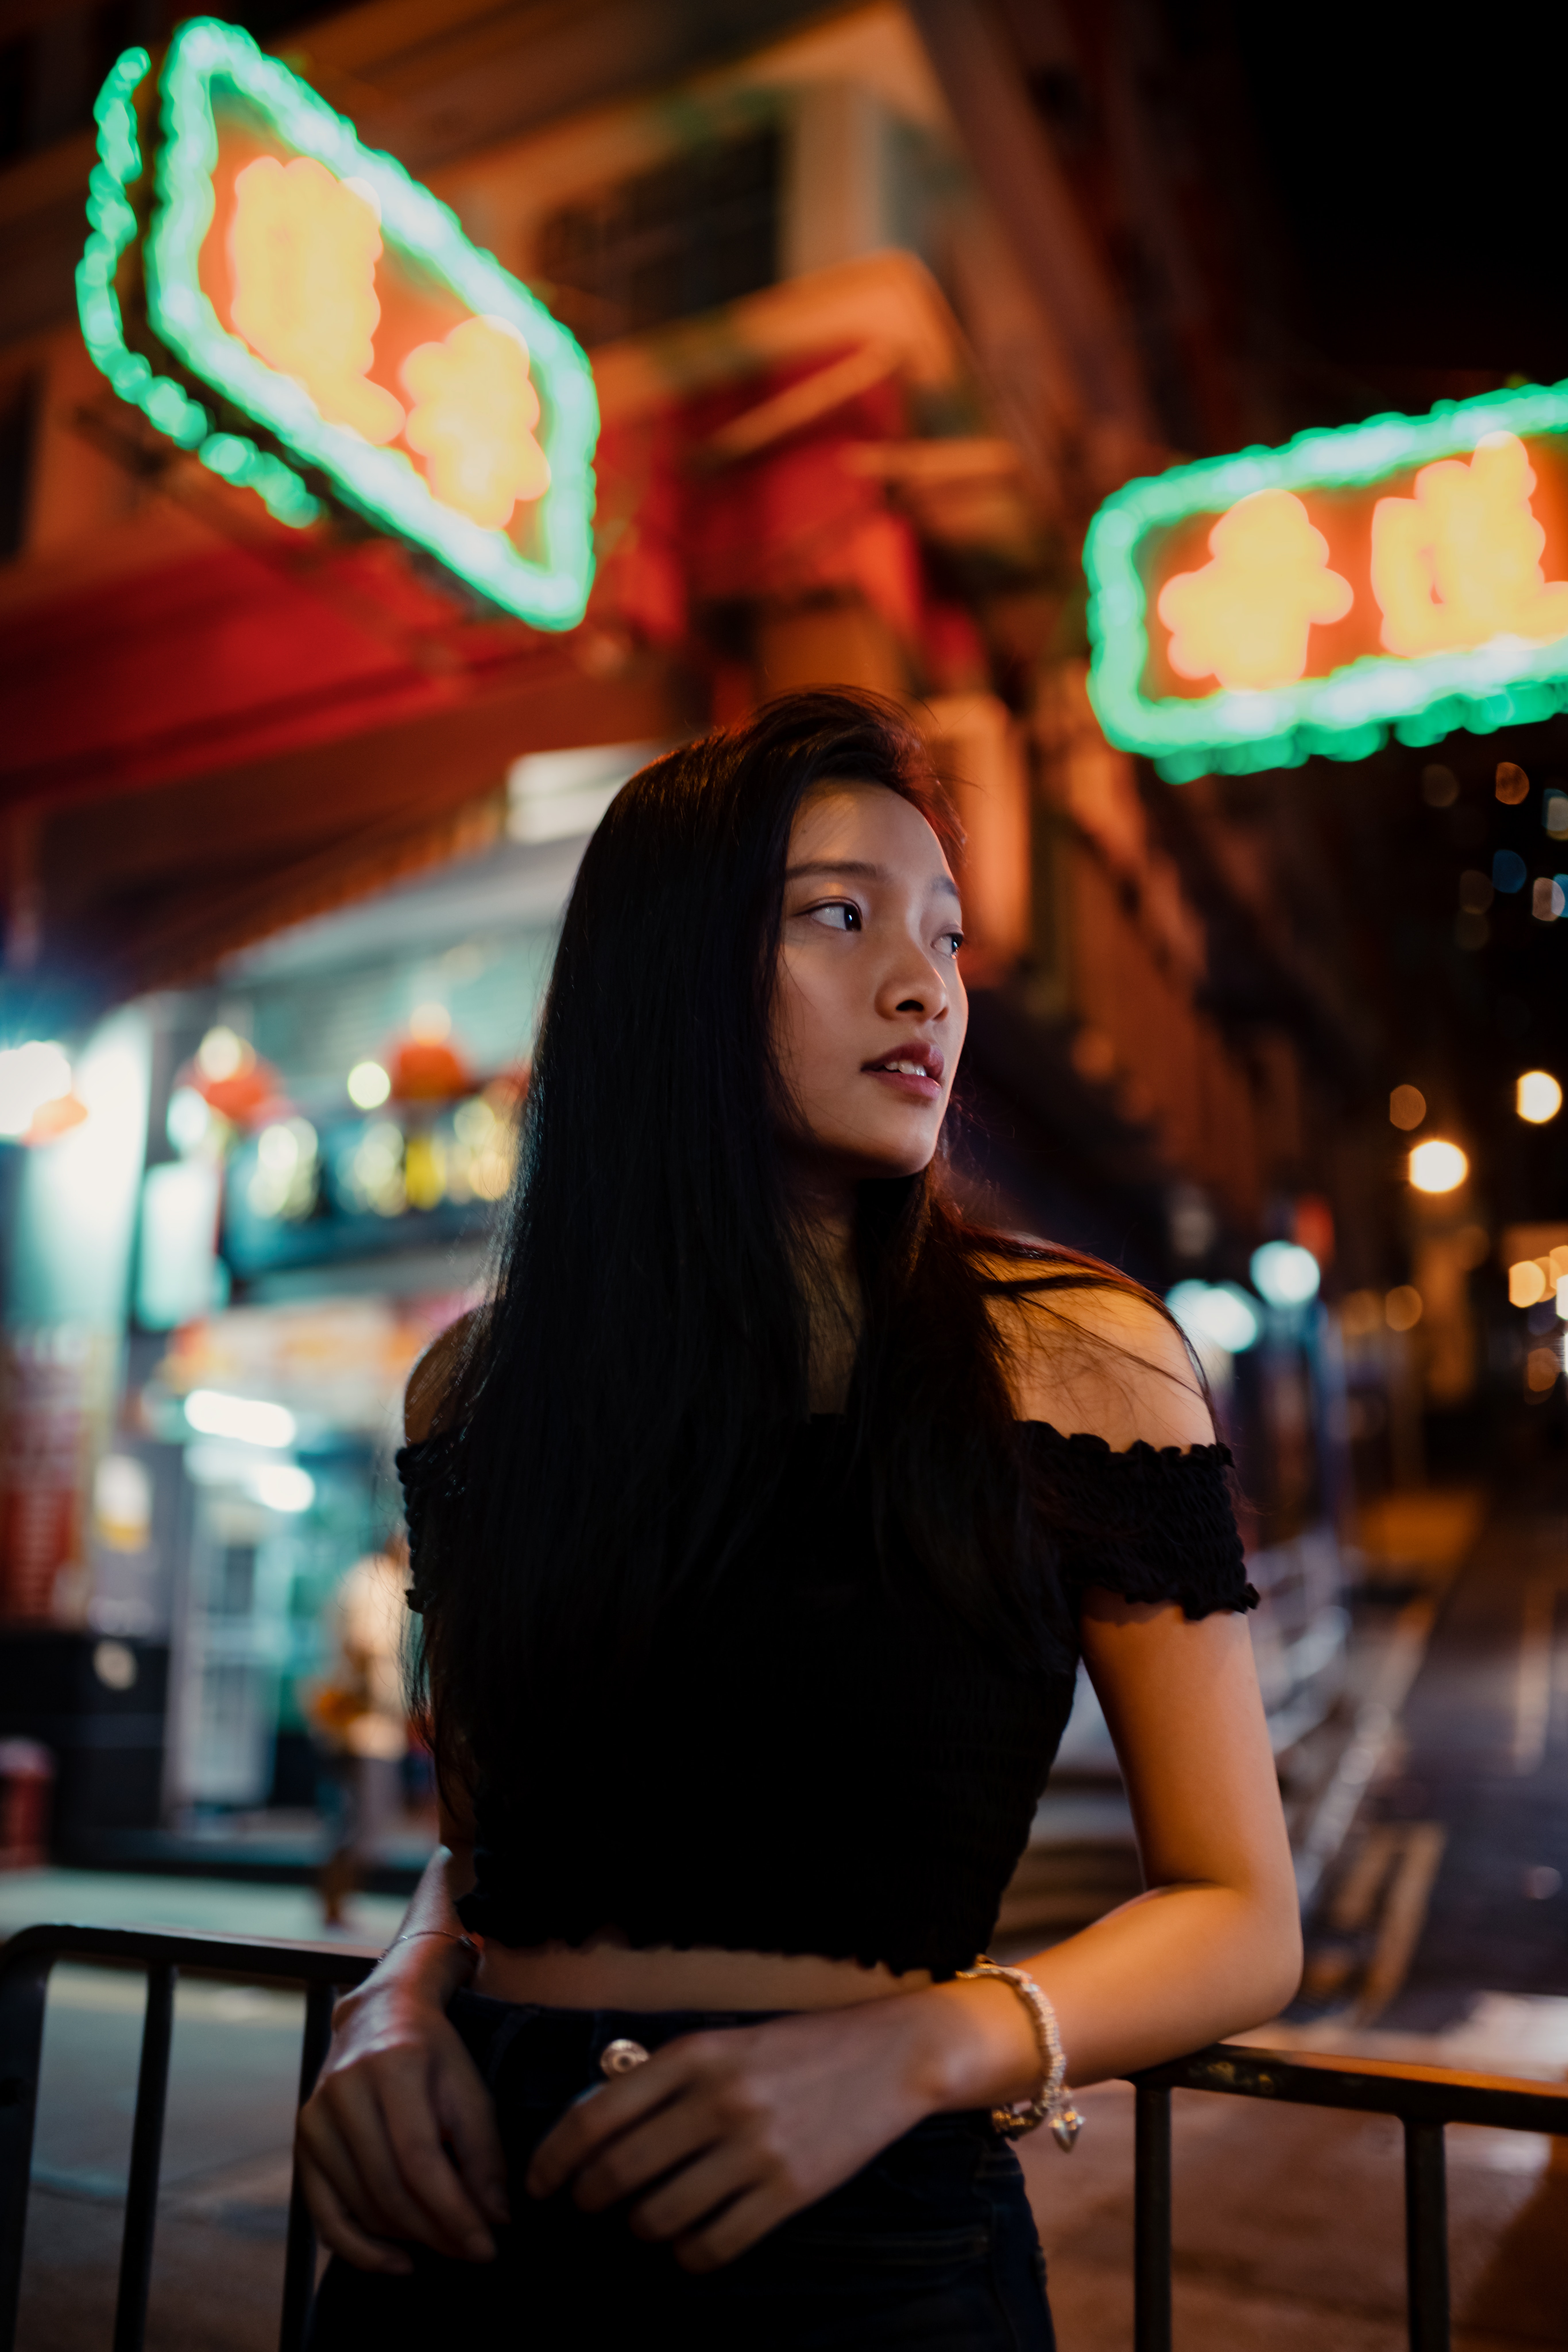
photograph, beauty, light, snapshot, lighting, neon, night, photography, fun, flash photography, brown hair, long hair, portrait photography, black hair, city, street